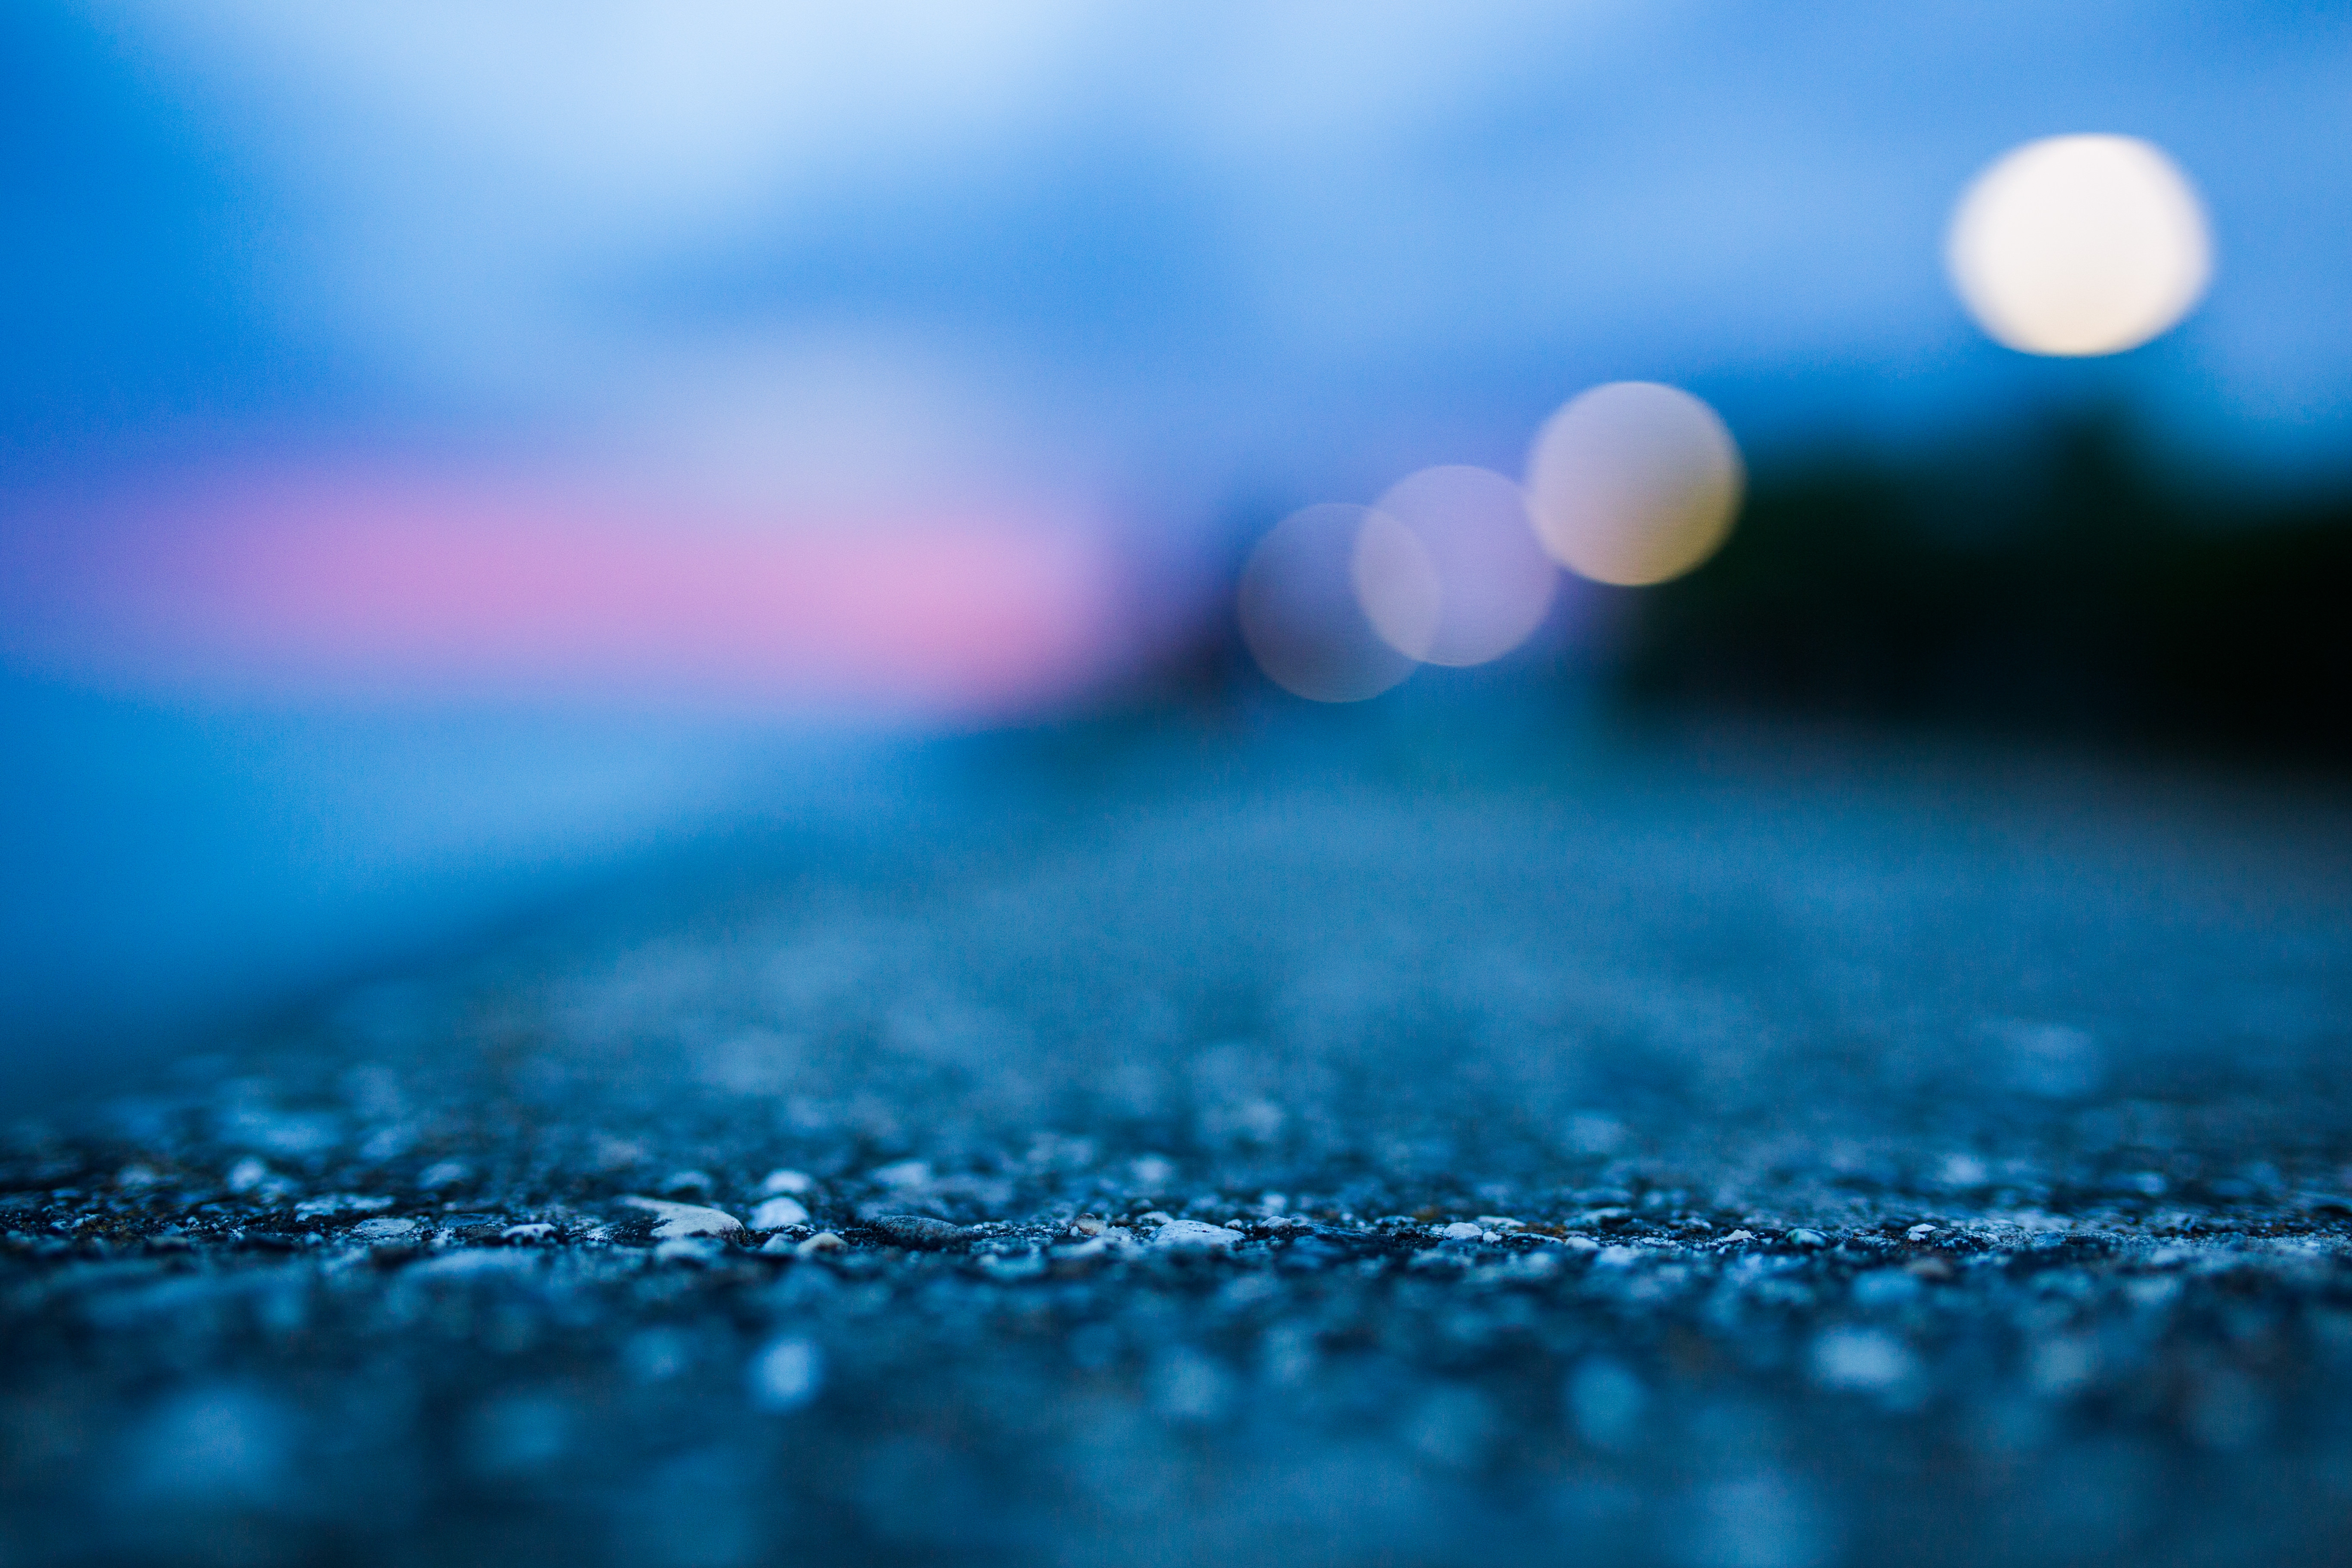
blue, water, sky, light, turquoise, aqua, macro photography, close up, photography, cloud, drop, reflection, liquid